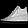
Label: Sneaker